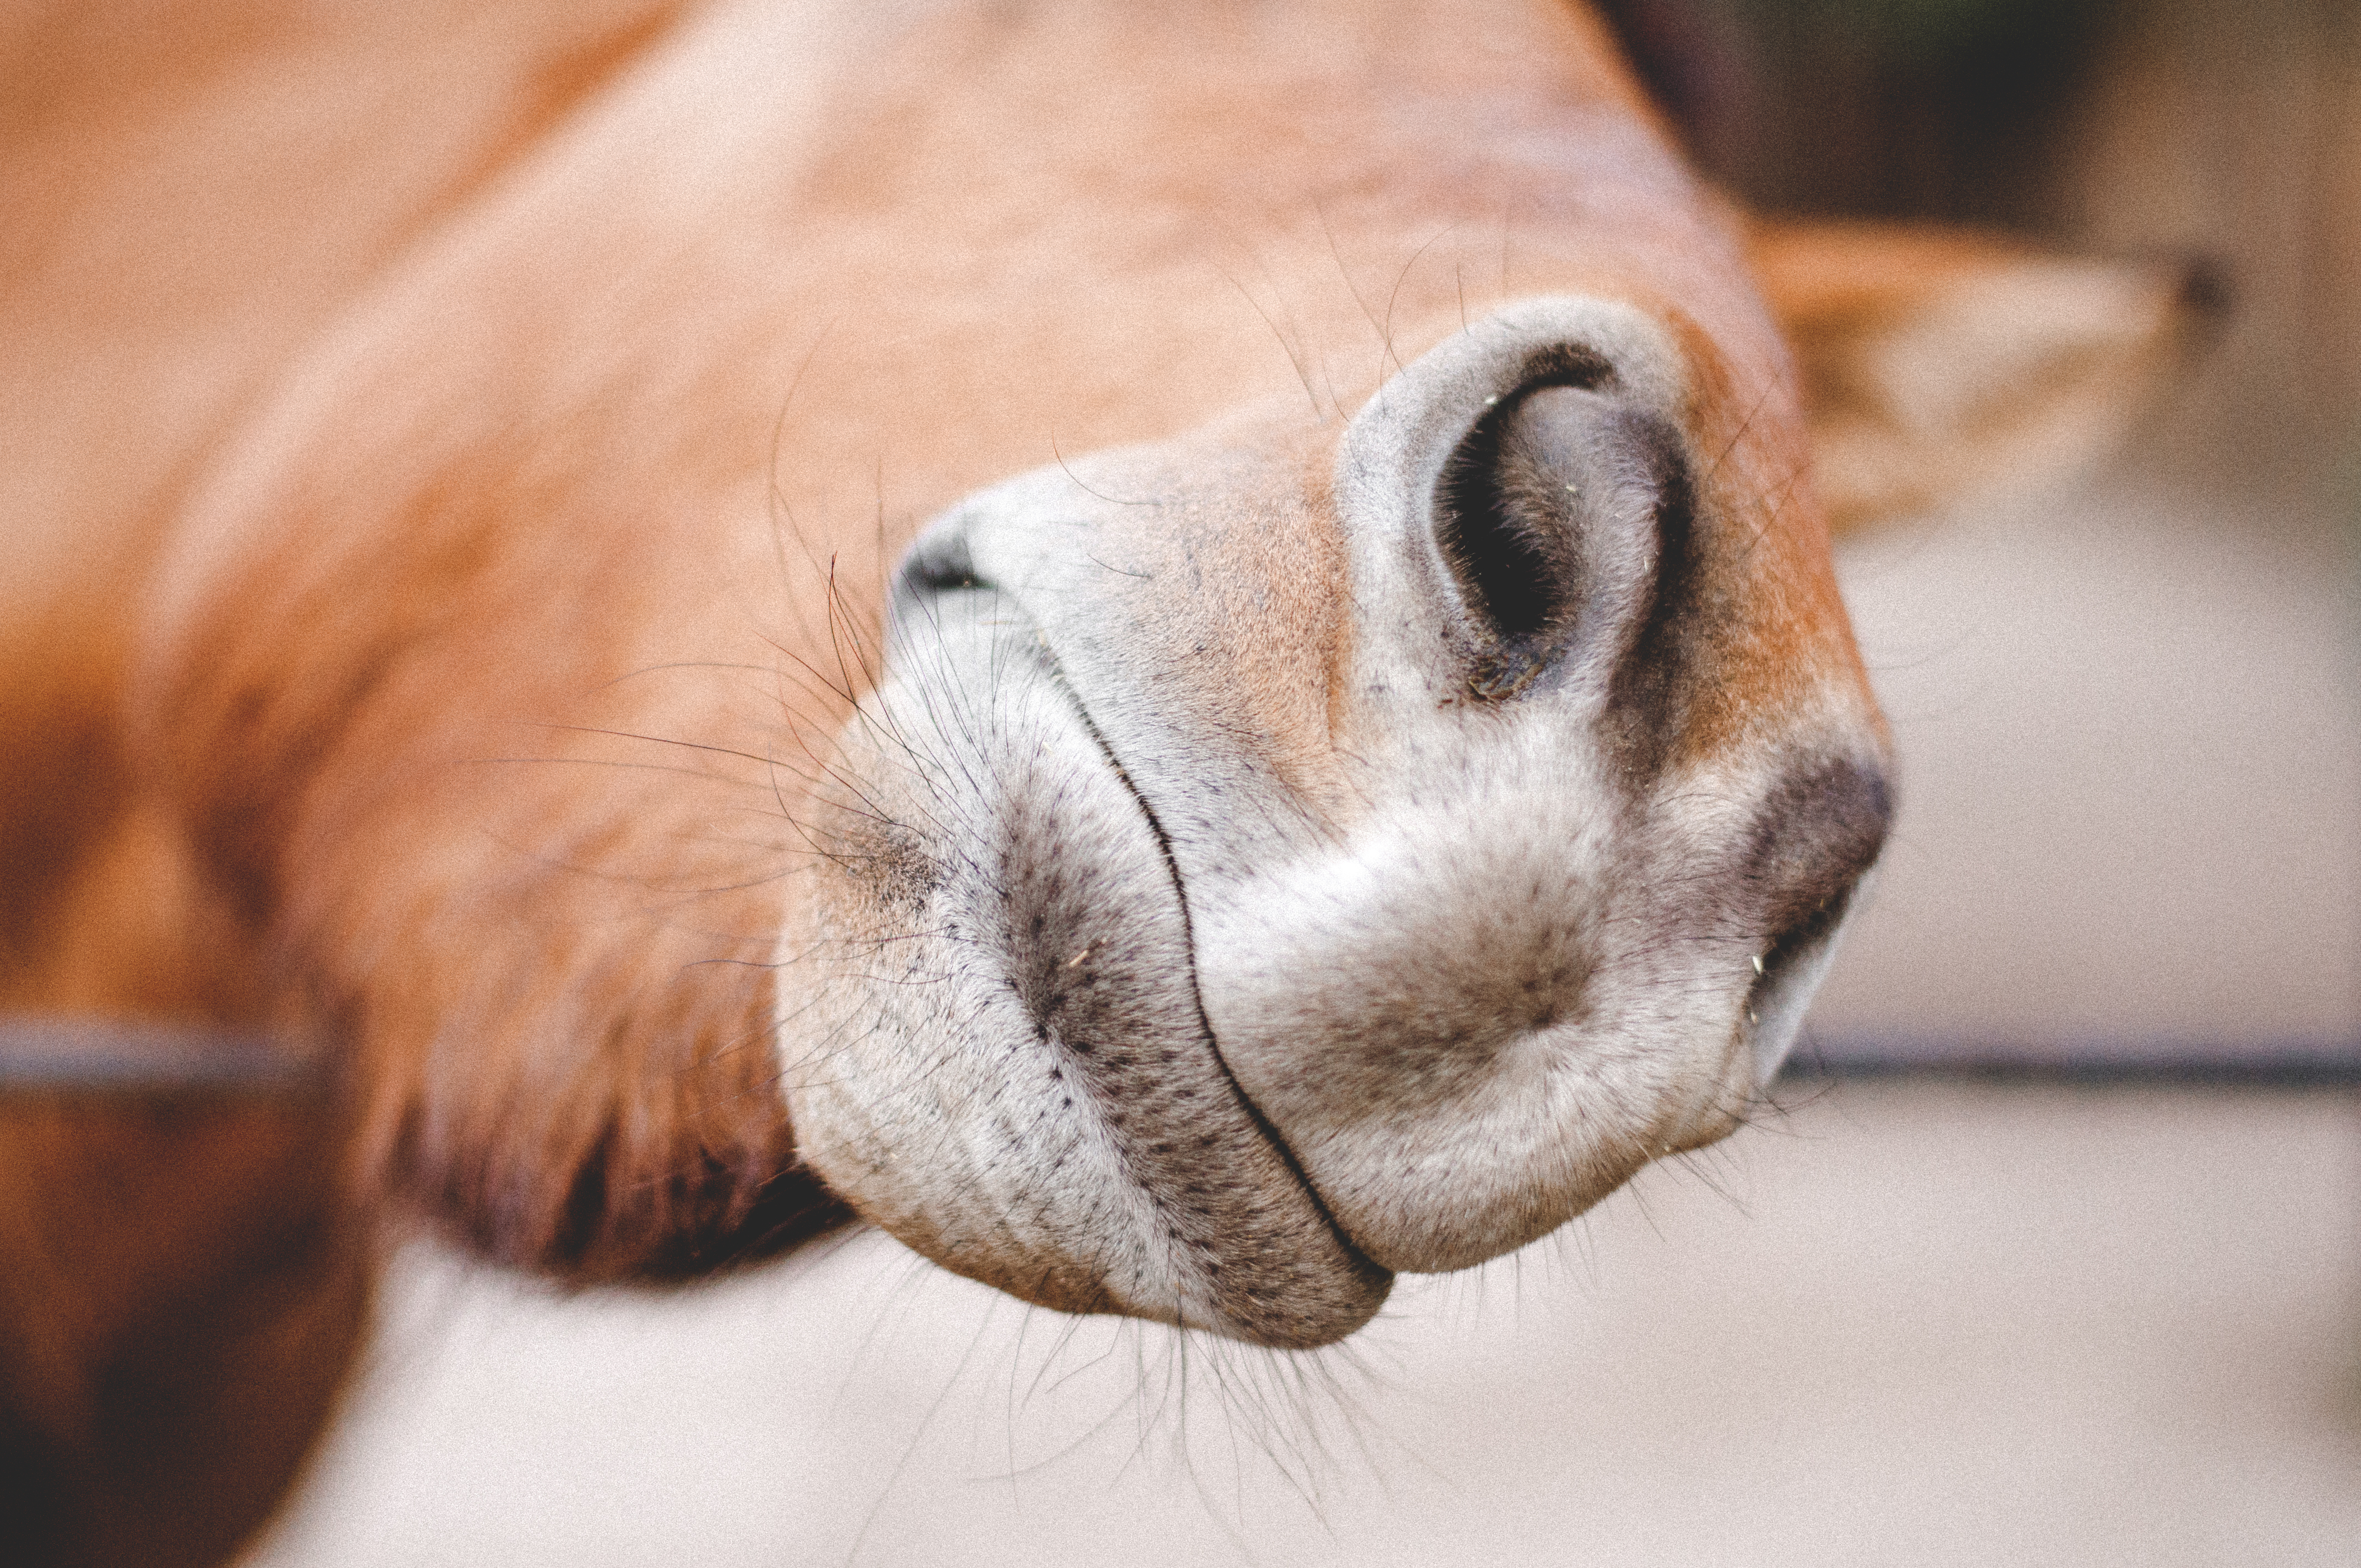
puppy, dog, animal, zoo, cat, horse, mammal, close up, nose, whiskers, snout, eye, head, skin, vertebrate, organ, dog like mammal